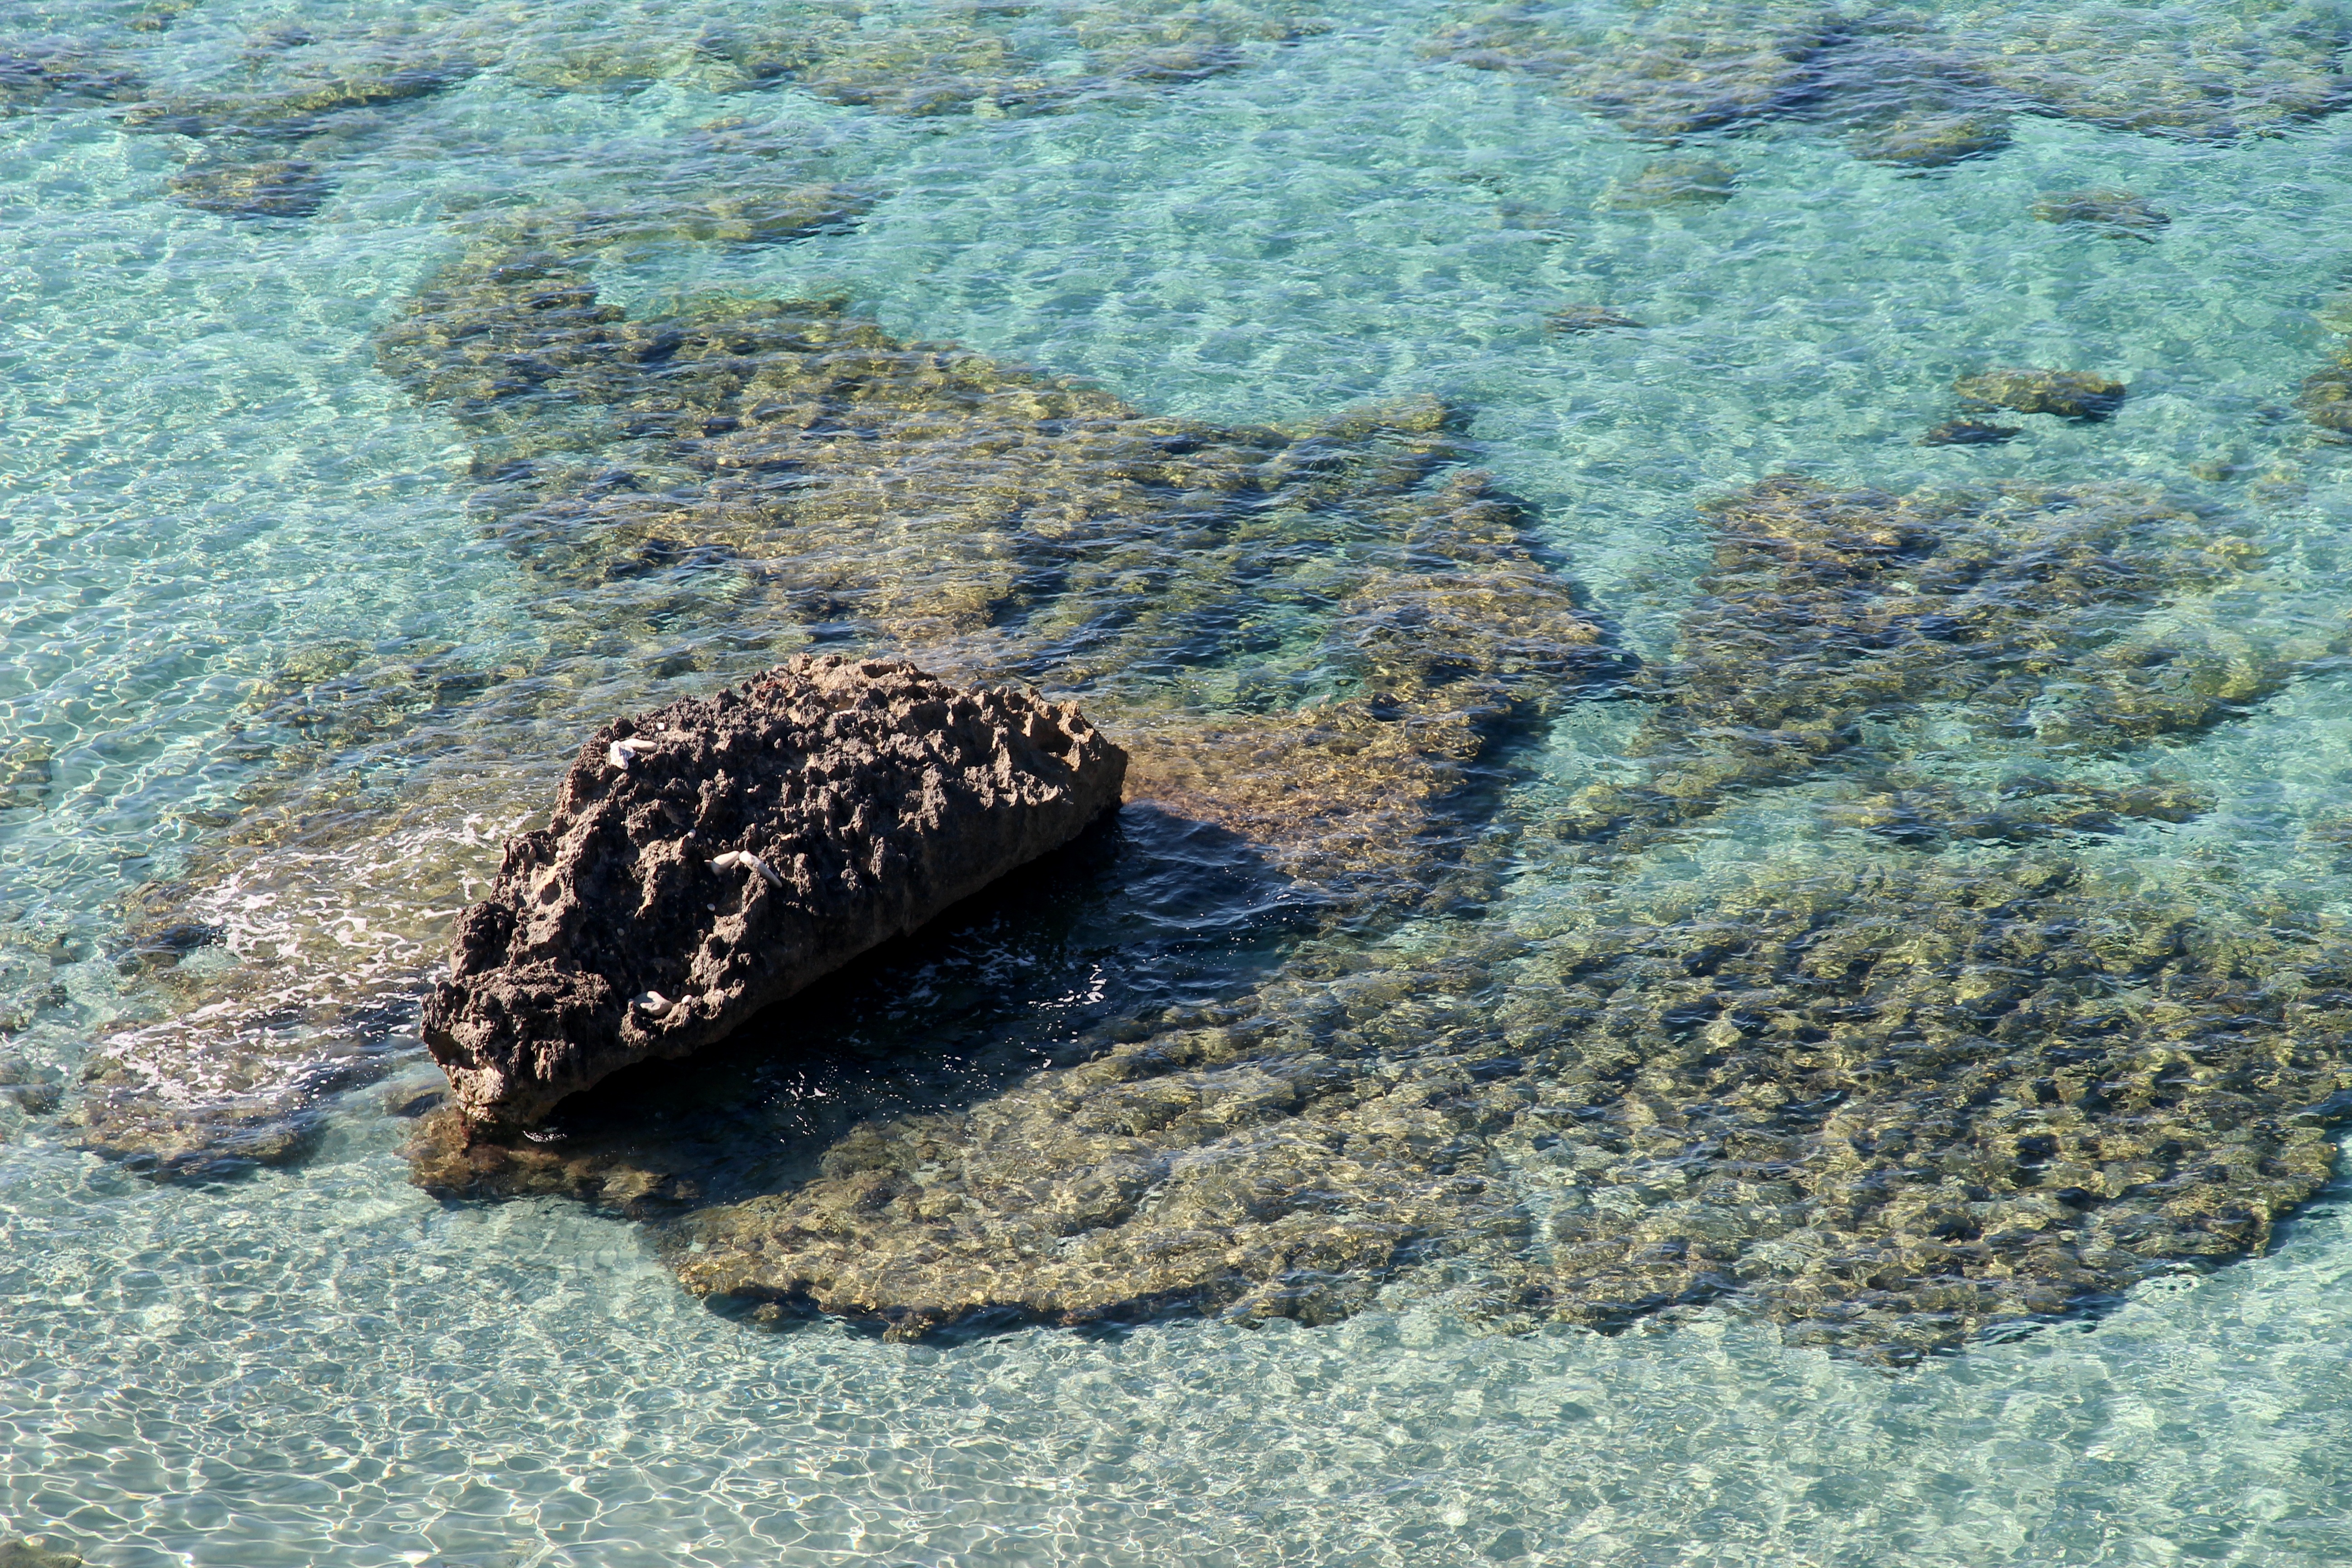
sea, water, rock, wave, clear, underwater, biology, blue, fauna, coral, coral reef, invertebrate, reef, geology, ecosystem, aerial photography, tide pool, marine biology